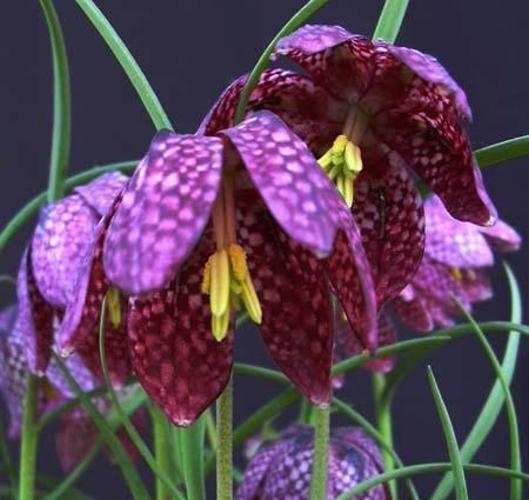
Label: fritillary